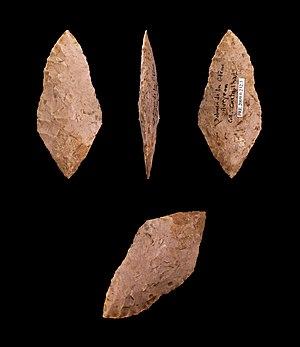
Pointe de flèche losangique en chaille - Différentes vues du même spécimen Etage
Durant le Néolithique se succèdent de nombreuses cultures sur le territoire actuel de la France métropolitaine. Ces dernières sont souvent définies par leur céramique : plusieurs sites partageant des poteries dont les formes et les décors sont identiques sont considérées comme appartenant à la même culture. Plus rarement, d'autres critères sont pris en compte, par exemple les caractéristiques de l'industrie lithique, de l'outillage en os, de l'architecture. La durée et l'extension géographique de ces cultures sont très variables.
En archéologie, une pointe est un objet emmanché à un projectile, tel une lance, une flèche, ou peut-être aussi utilisé comme poignard. Les pointes sont souvent de riches indices sur le passé préhistorique, tant chaque culture a pu spécialiser leur fabrication avec ses propres caractéristiques. Les analyses de ces particularités ainsi que de la roche qui a servi à la fabrication peuvent permettre de trouver leur région d'origine et d'imaginer des échanges commerciaux. Certaines pointes sont aussi faites de bois ou d'os. Avec l'émergence de la métallurgie, les pointes ont aussi été faites de cuivre, de bronze ou de fer.
Émile Cartailhac, né en 1845 à Marseille et mort en 1921 à Genève, est un préhistorien français qui a contribué à faire admettre l'existence d'un art pariétal paléolithique après l'avoir mise en doute.